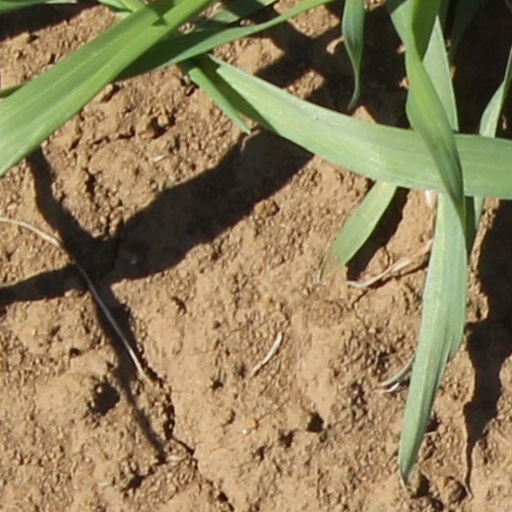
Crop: wheat